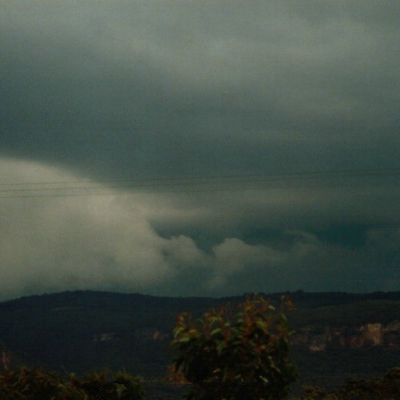
Cloud type: Stratus (St)